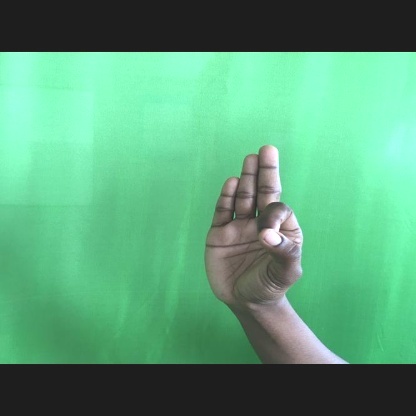
Mudra: Aralam